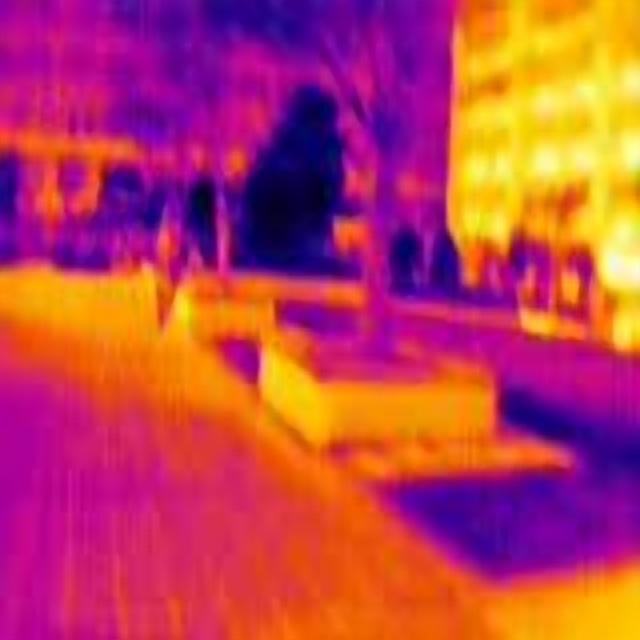
Detected objects:
label: person
label: person